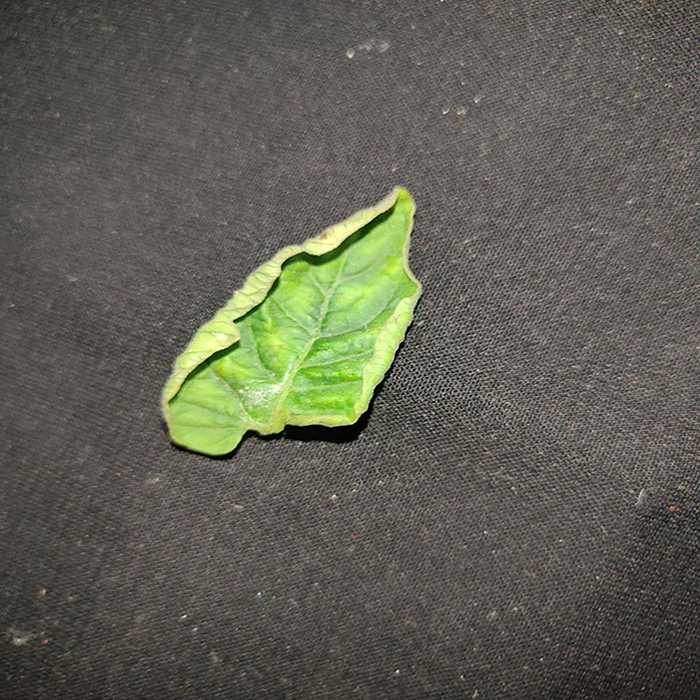
Plant: Tomato
Label: Tomato leaf curl virus